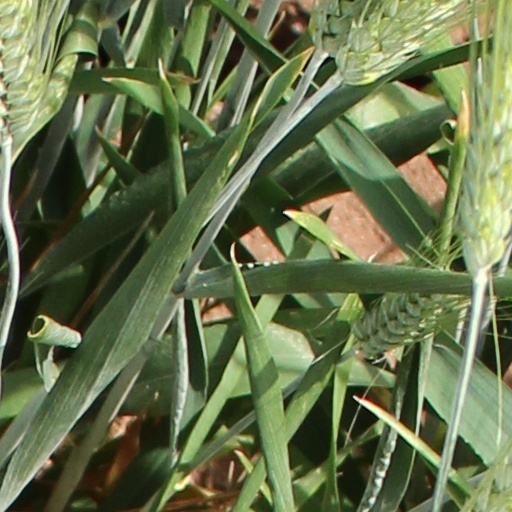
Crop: wheat